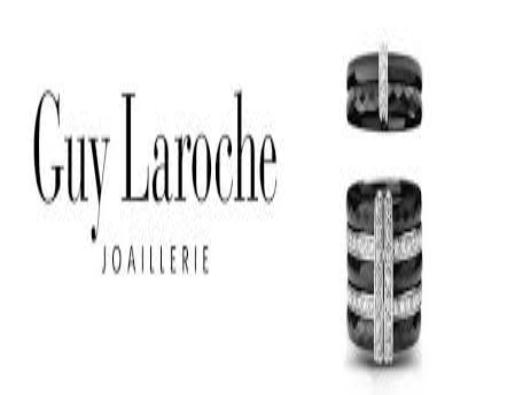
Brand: Guy Laroche
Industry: Clothes